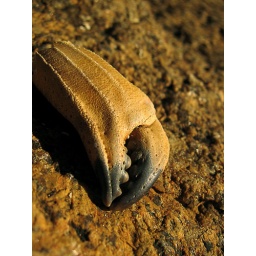
A crab claw lies on rock near the coast at Halibut Point, Mass.